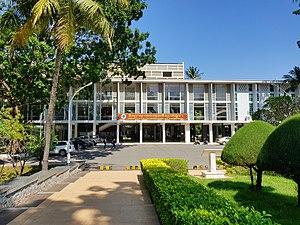
Institut de technologie du Cambodge